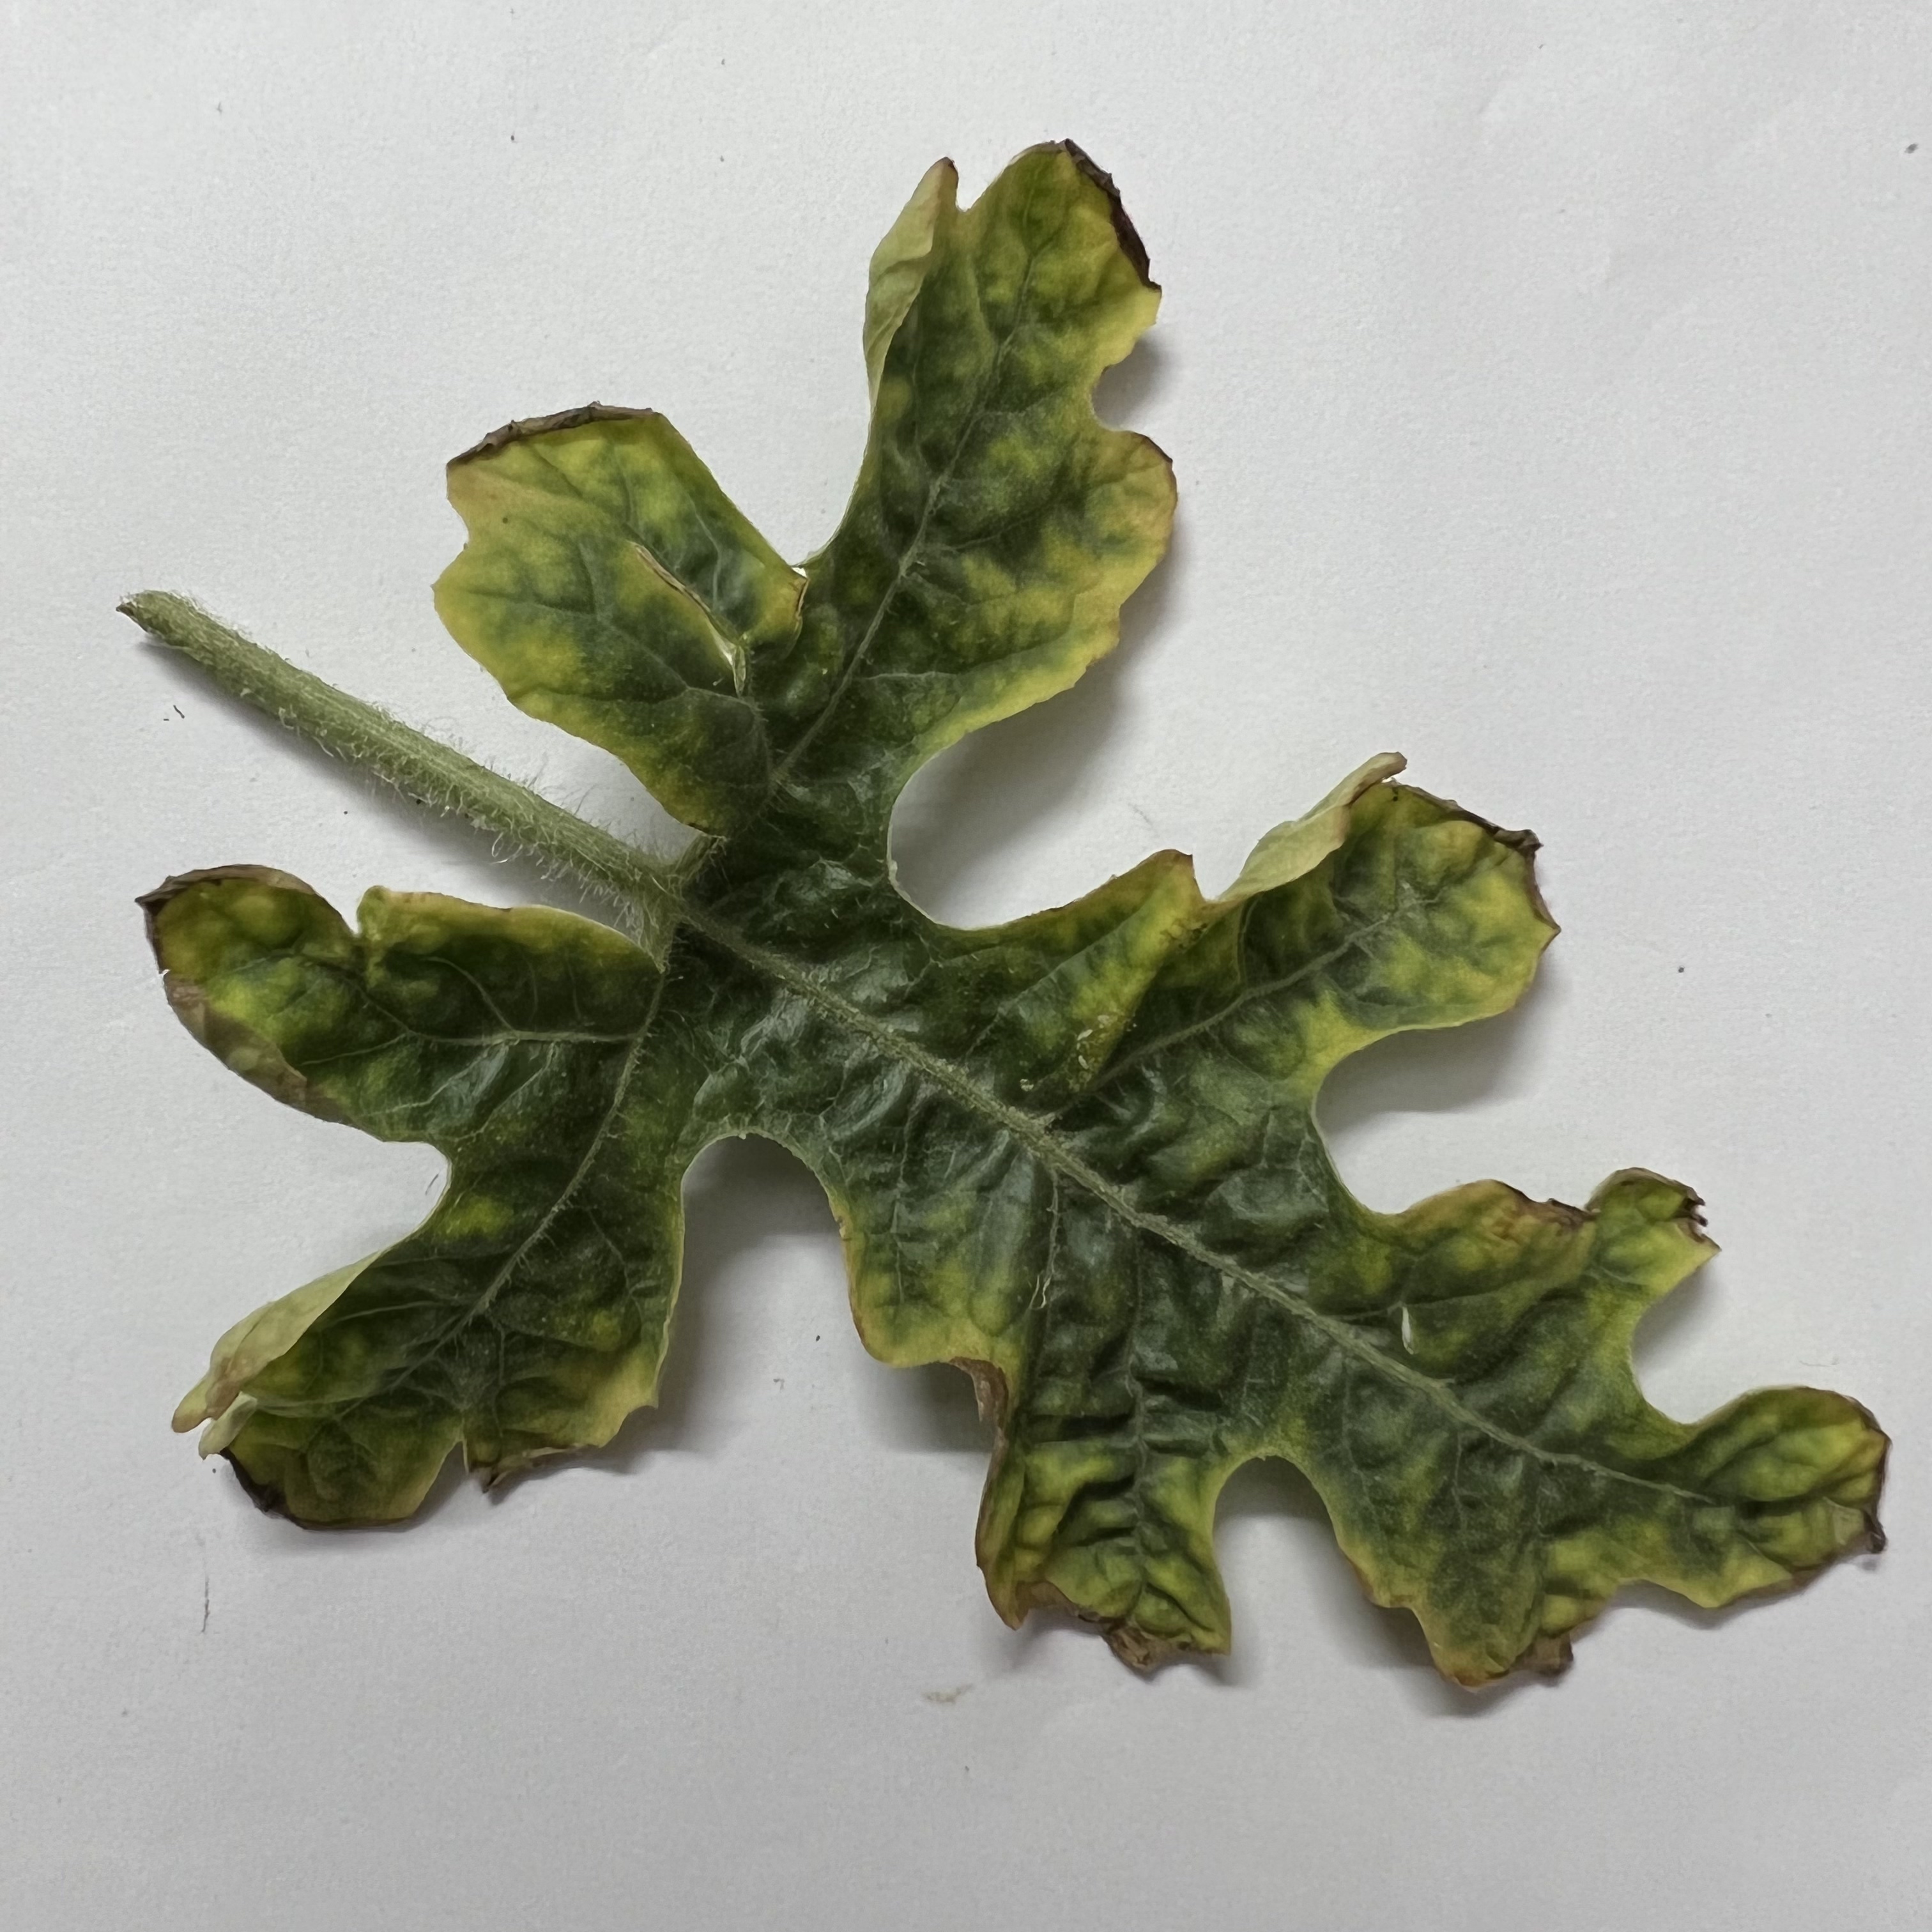
Label: Downy_Mildew